Ludwig Feuerbach

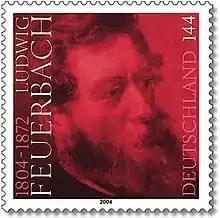
German commemorative postage stamp in honour of Feuerbach's 200th birthday, 2004

Feuerbach's critique of religion and Hegelianism had a profound and immediate impact on his contemporaries. He became the leading figure of the Young Hegelians in the early 1840s. Friedrich Engels later recalled the liberating effect of "The Essence of Christianity": "One must himself have experienced the liberating effect of this book to get an idea of it. The enthusiasm was general; we all became at once Feuerbachians."